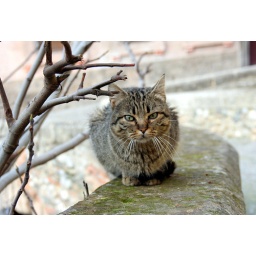
A Spanish cat looking all smart. Face mask and sword were presumably left in the house by the litter tray.